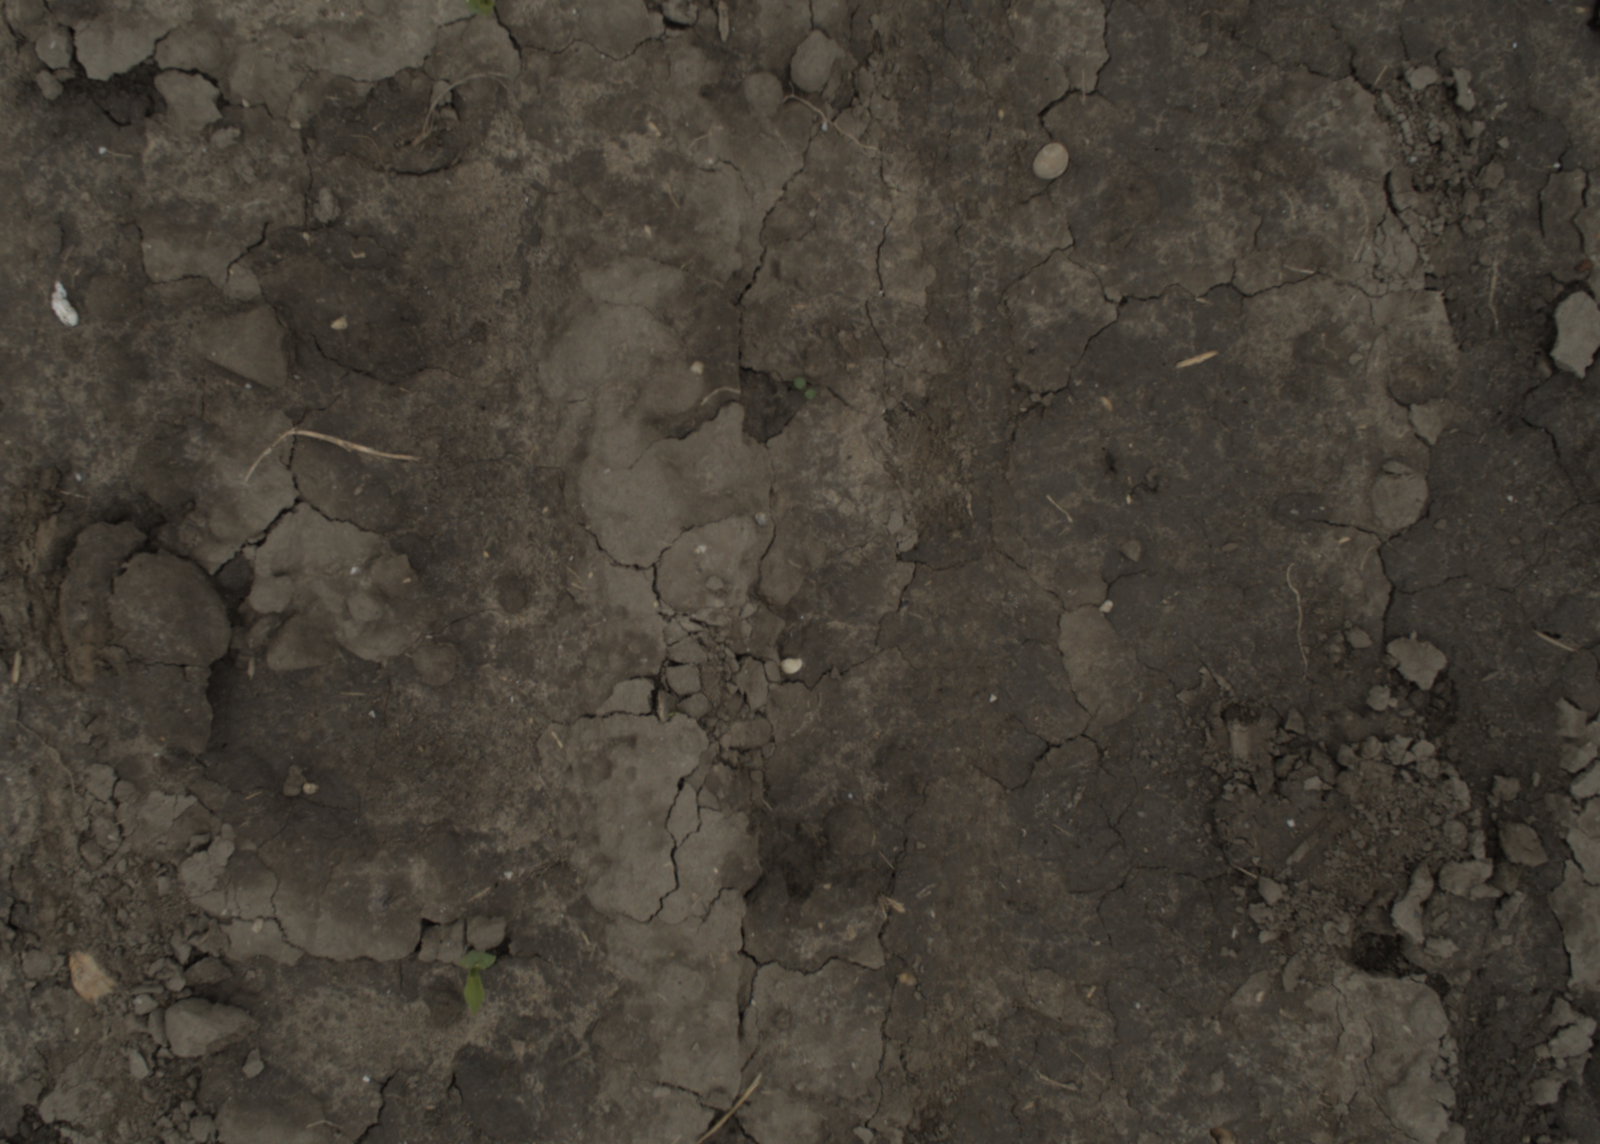
Capture date: 29.09.2021 14:00:28
Weather: cloudy
Wind: medium
Seeding date: 02.09.2021
Plant canopy height (mm): 954